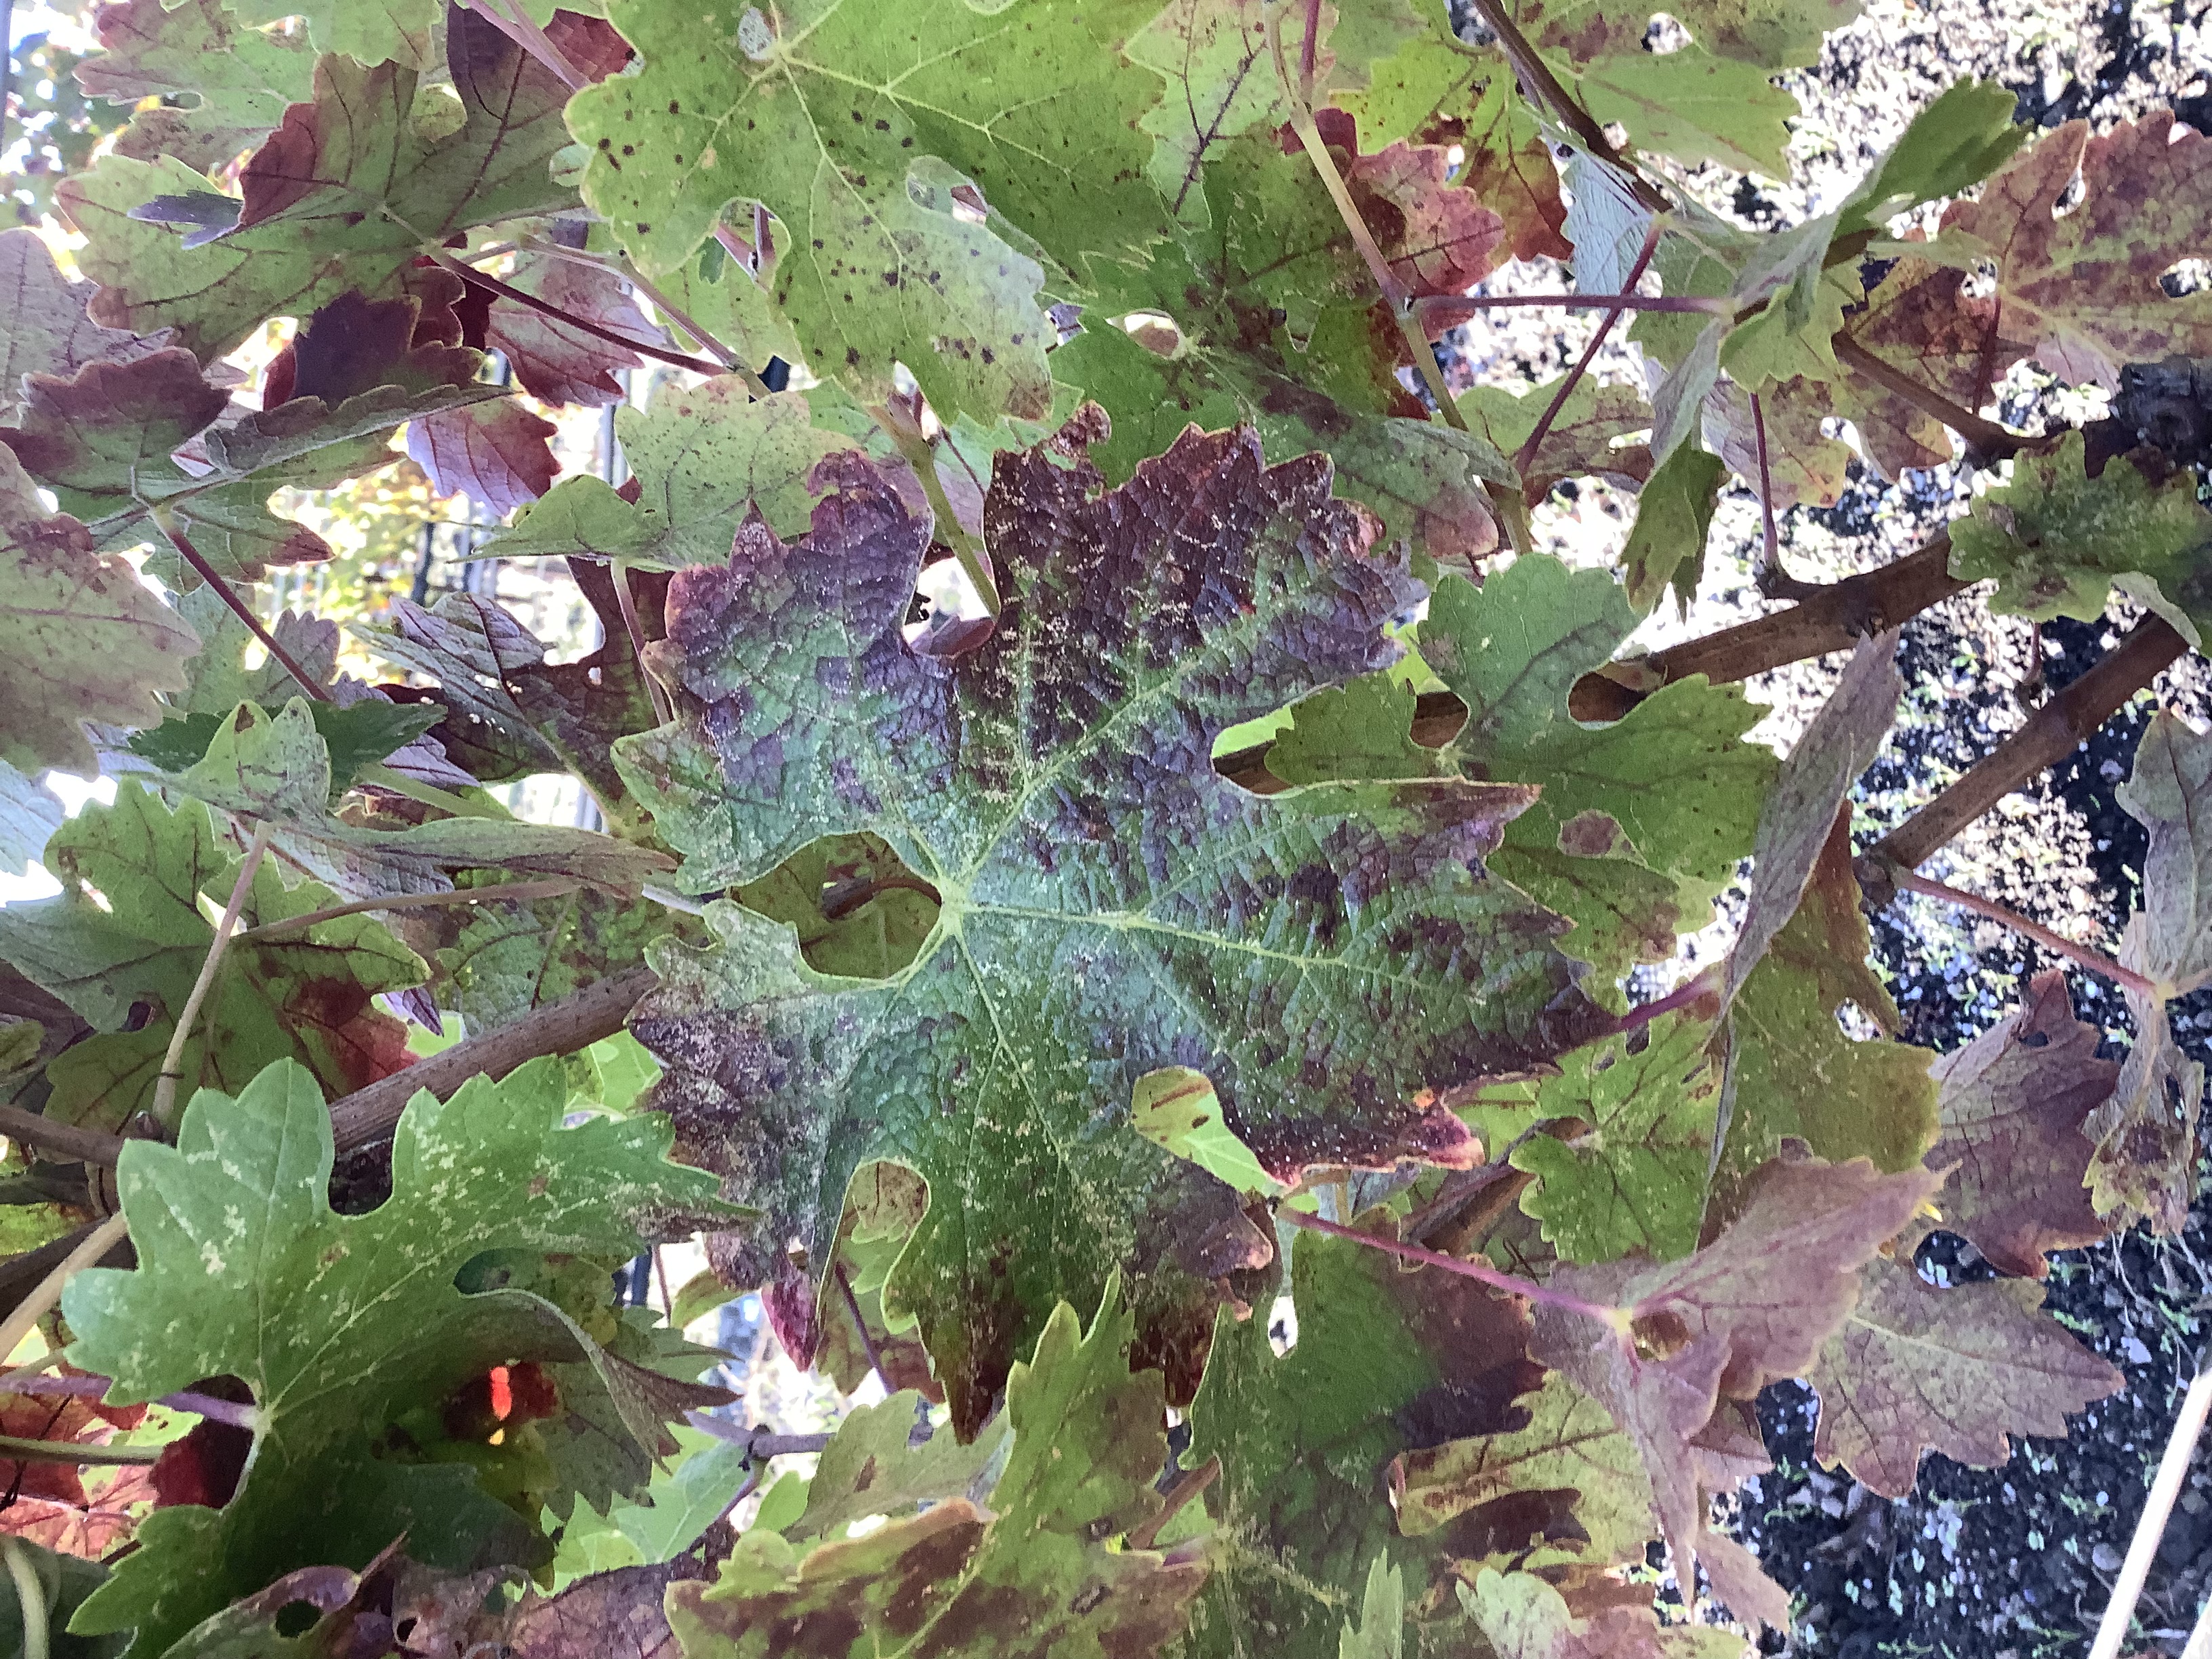
Label: Red Blotch